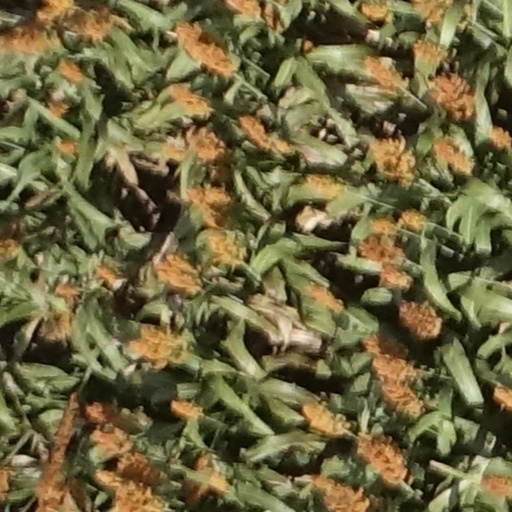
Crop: sorghum